Jianbing

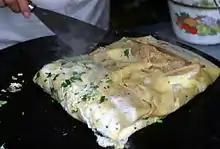
Jianbing being cooked

"Jianbing" originated in northern China, where wheat- and broomcorn-based flatbreads, pancakes and pies (collectively called "bing") are common as staple foods. Its history can be traced back 2,000 years to Shandong province during the Three Kingdoms period (AD 220–280). According to legend, Chancellor Zhuge Liang encountered the problem of feeding his soldiers after they lost their woks. He ordered the cooks to mix water with wheat flour to make batter, then spread it on shields, or flat copper griddles over a flame. The dish raised the soldiers' morale and helped them win the battle. After that, jianbing was passed down through generations in Shandong province and gradually spread to different parts of China.